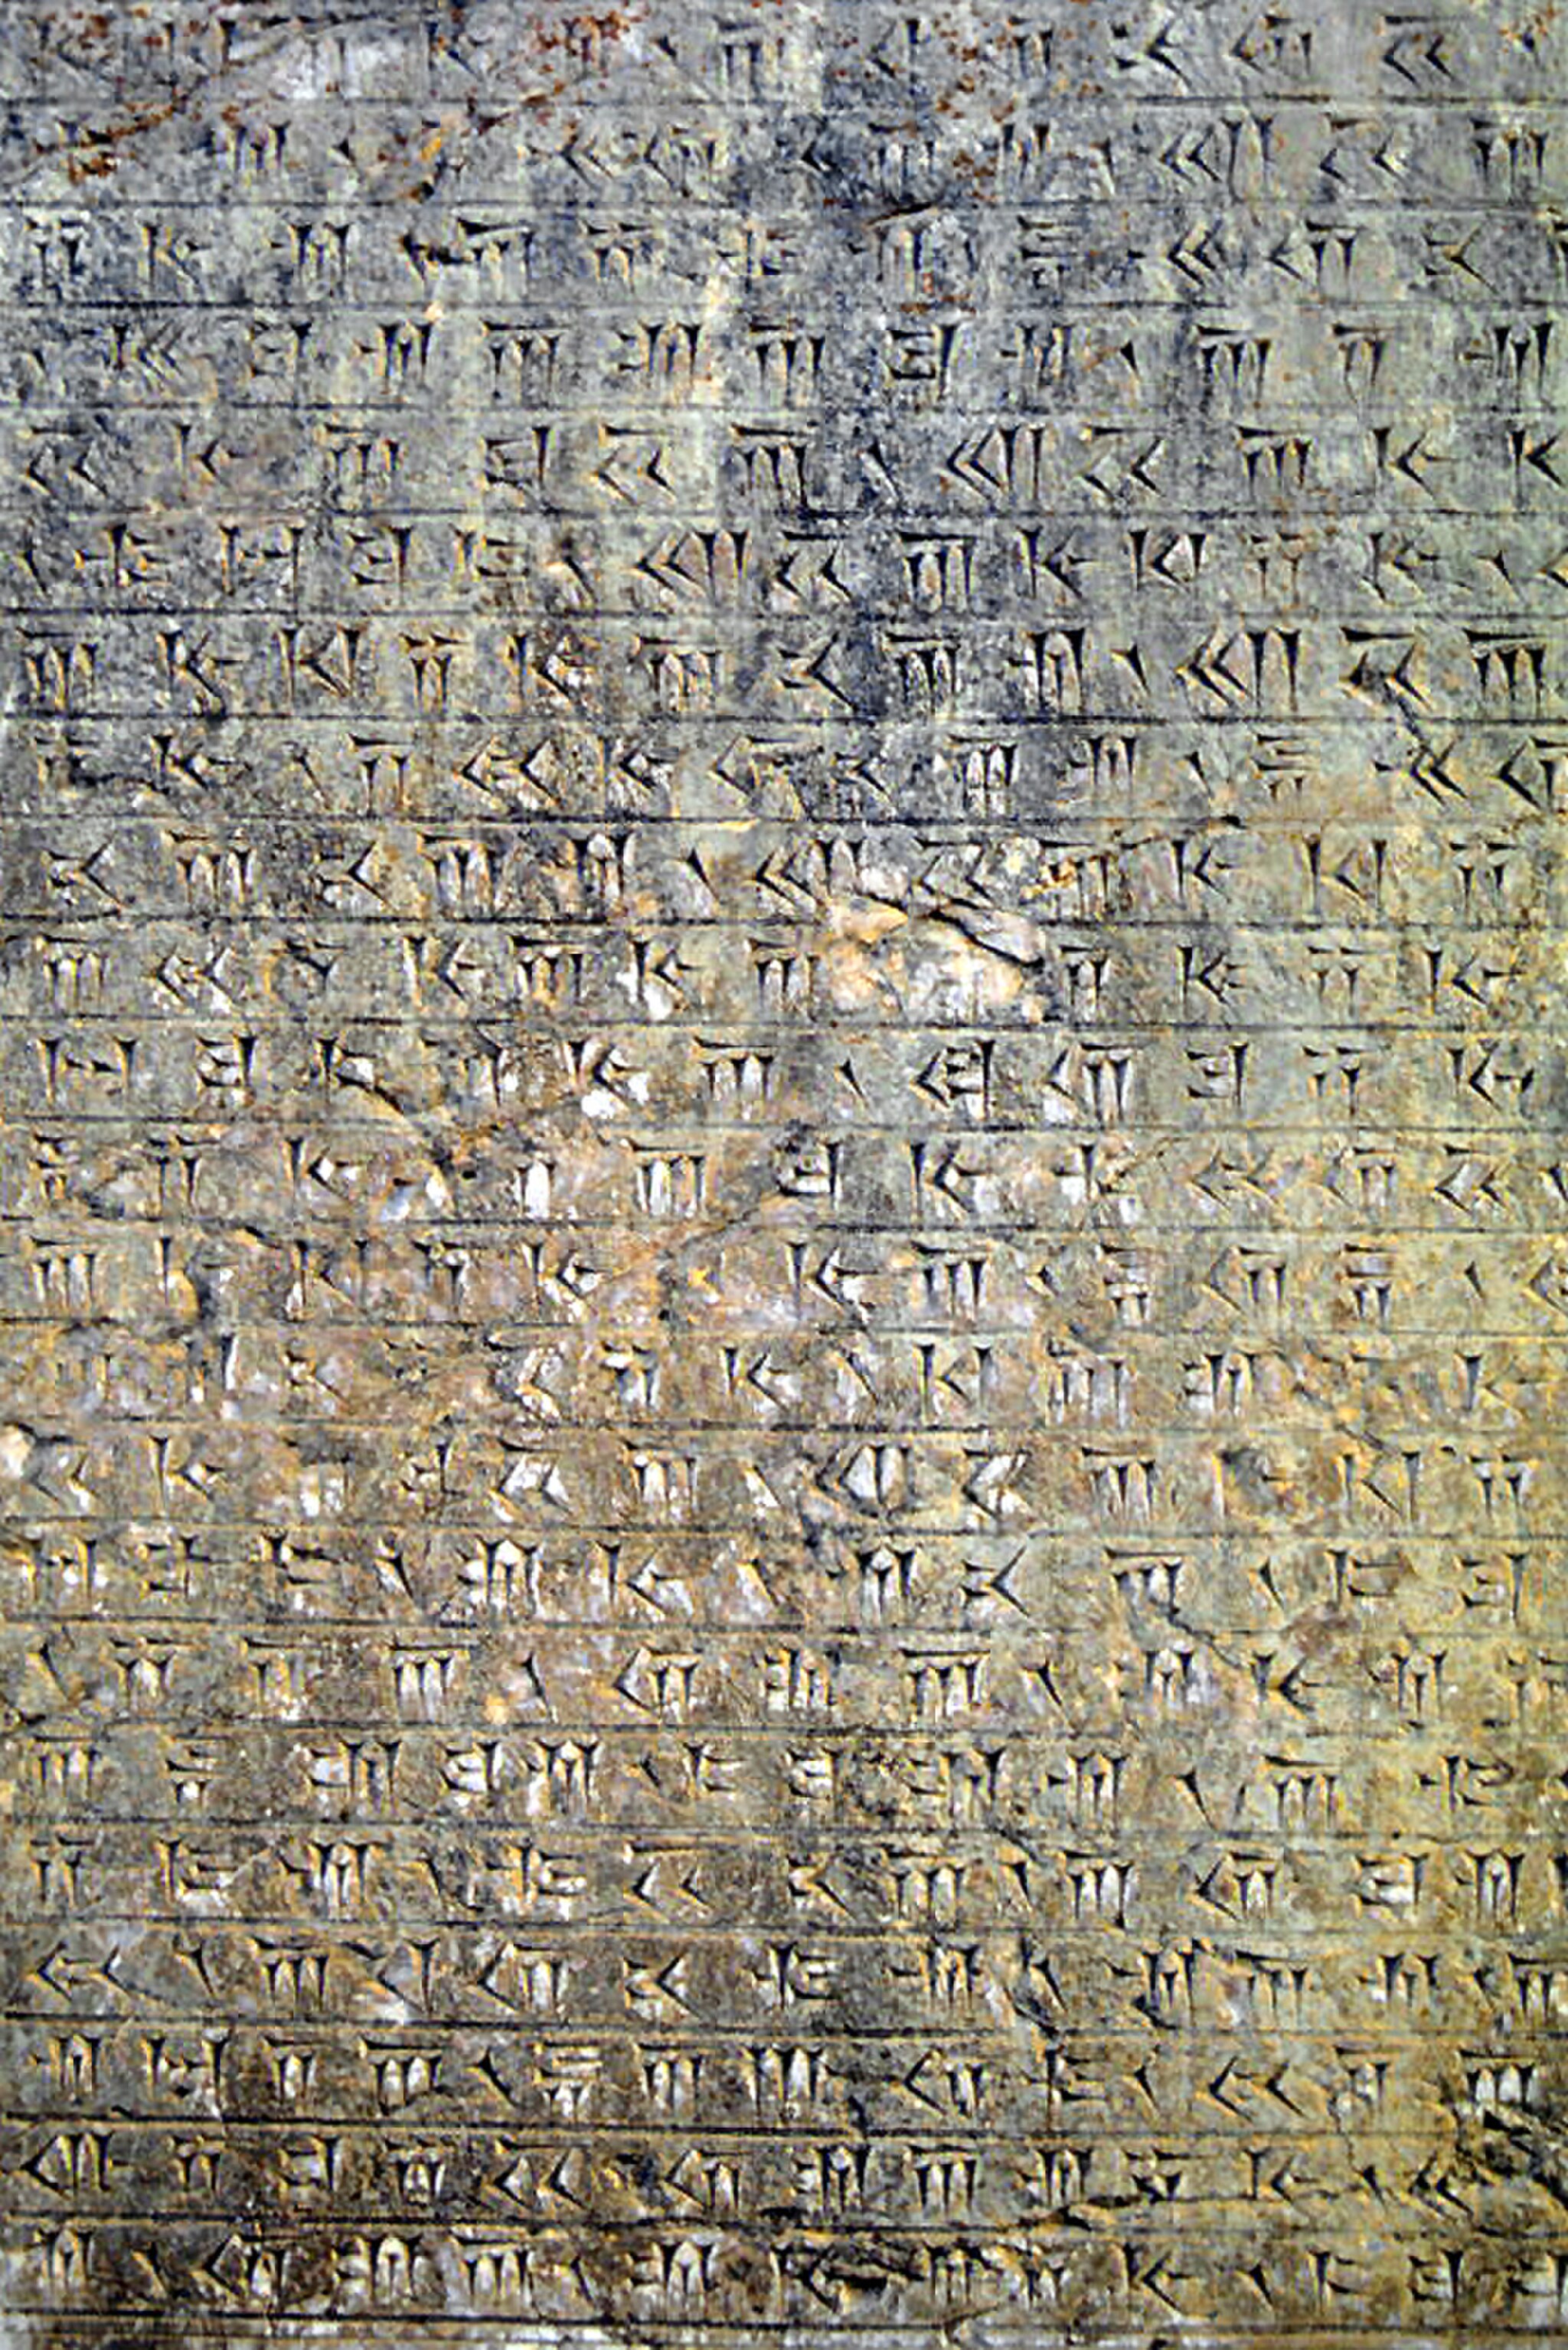
Title: Persépolis (2000) 28
Description: Inscriptions in Persepolis Fars, Iran
Date: 2000-04
Categories: Self-published work, April 2000 in Iran, Inscriptions in Persepolis, Photographs by LBM1948, 2000 in Persepolis, Old Persian inscriptions